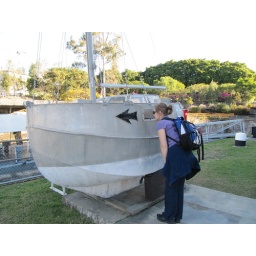
Investigating the smallest boat to sail around the world.